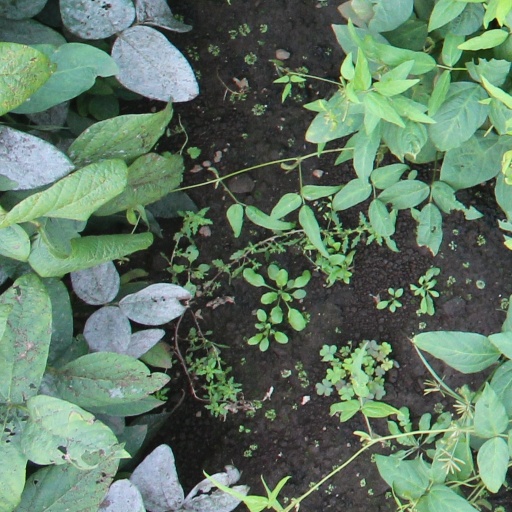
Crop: soybean